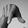
ASL letter: Q